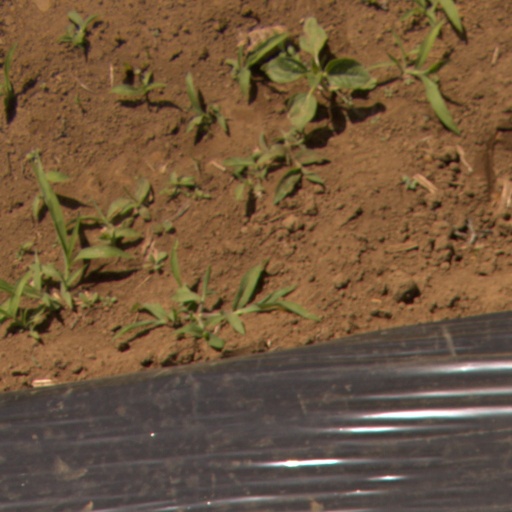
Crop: Jerusalem artichoke